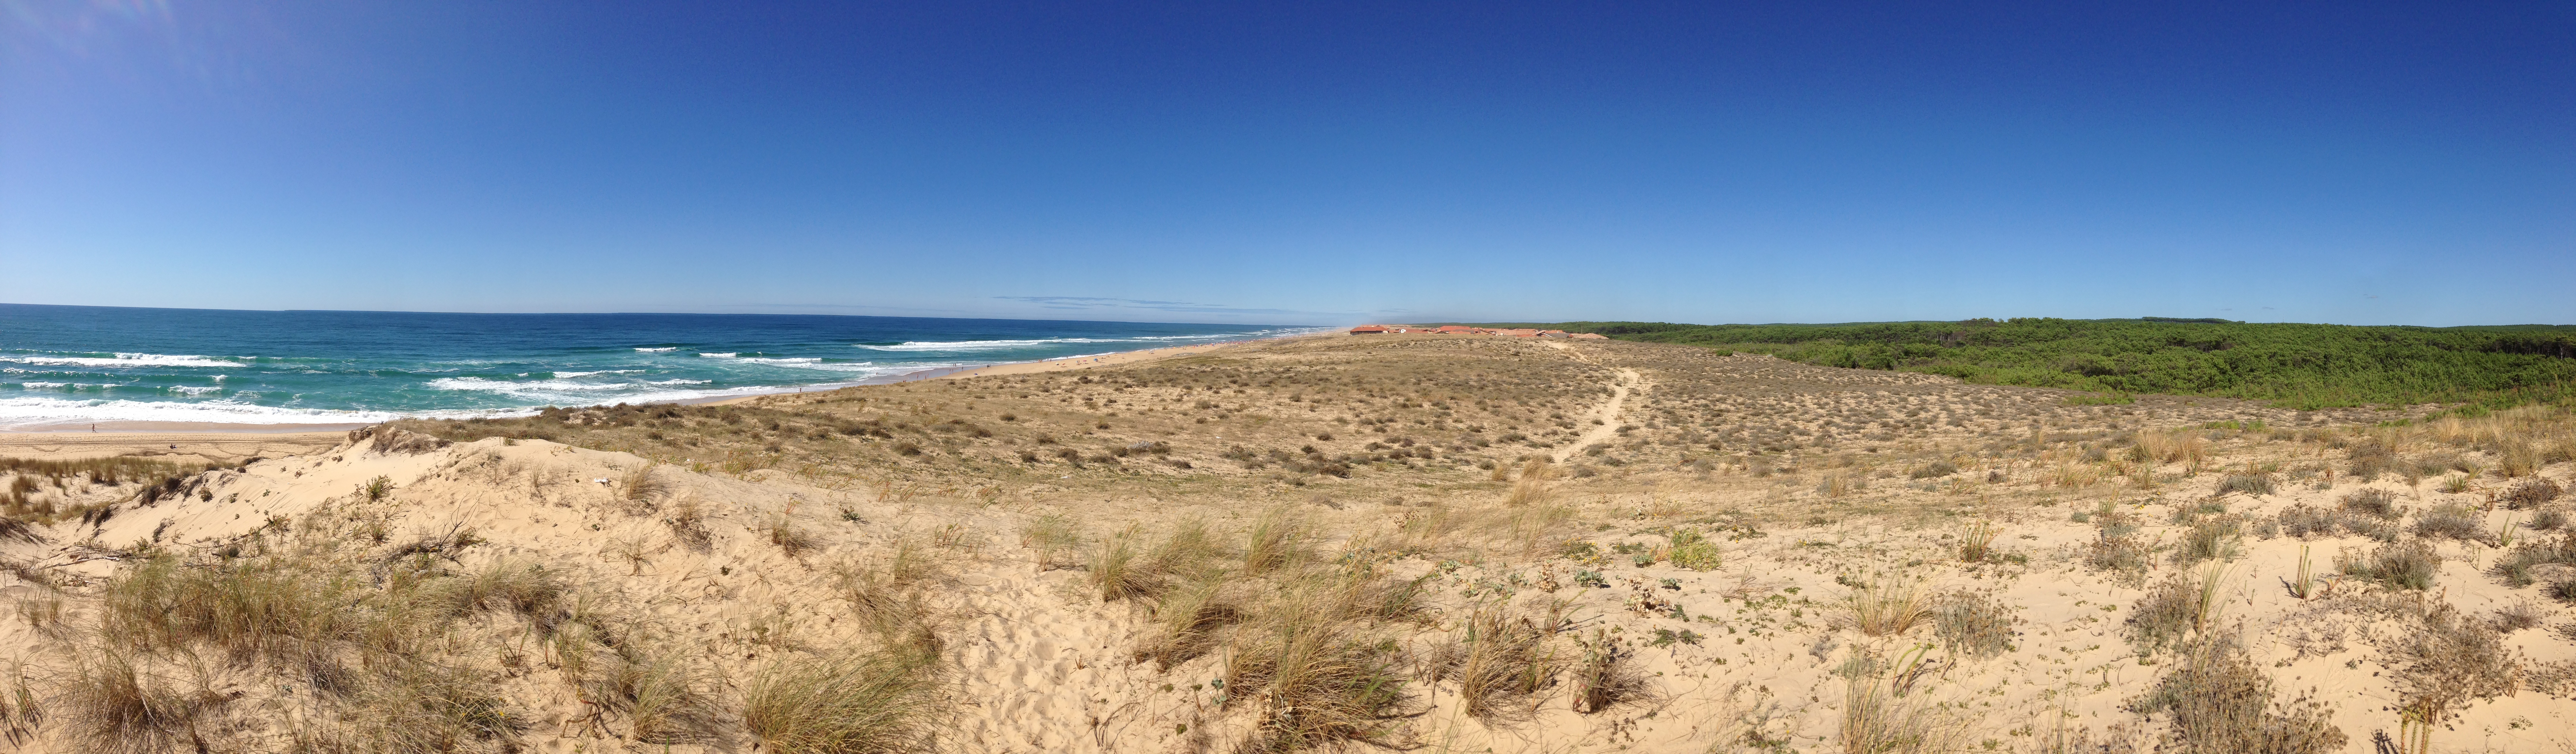
prairie, dune, panorama, surf, terrain, grassland, badlands, plateau, atlantic, aquitaine, habitat, ecosystem, naturism, steppe, landform, landes, southwest france, st girons, stephane kouame, diby kouame, natural environment, geographical feature, aeolian landform, grass family